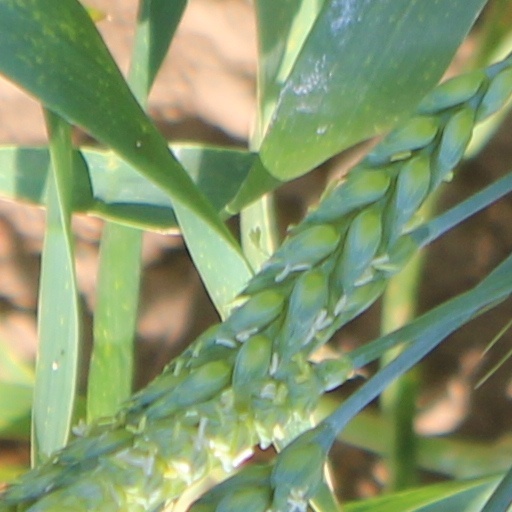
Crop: wheat